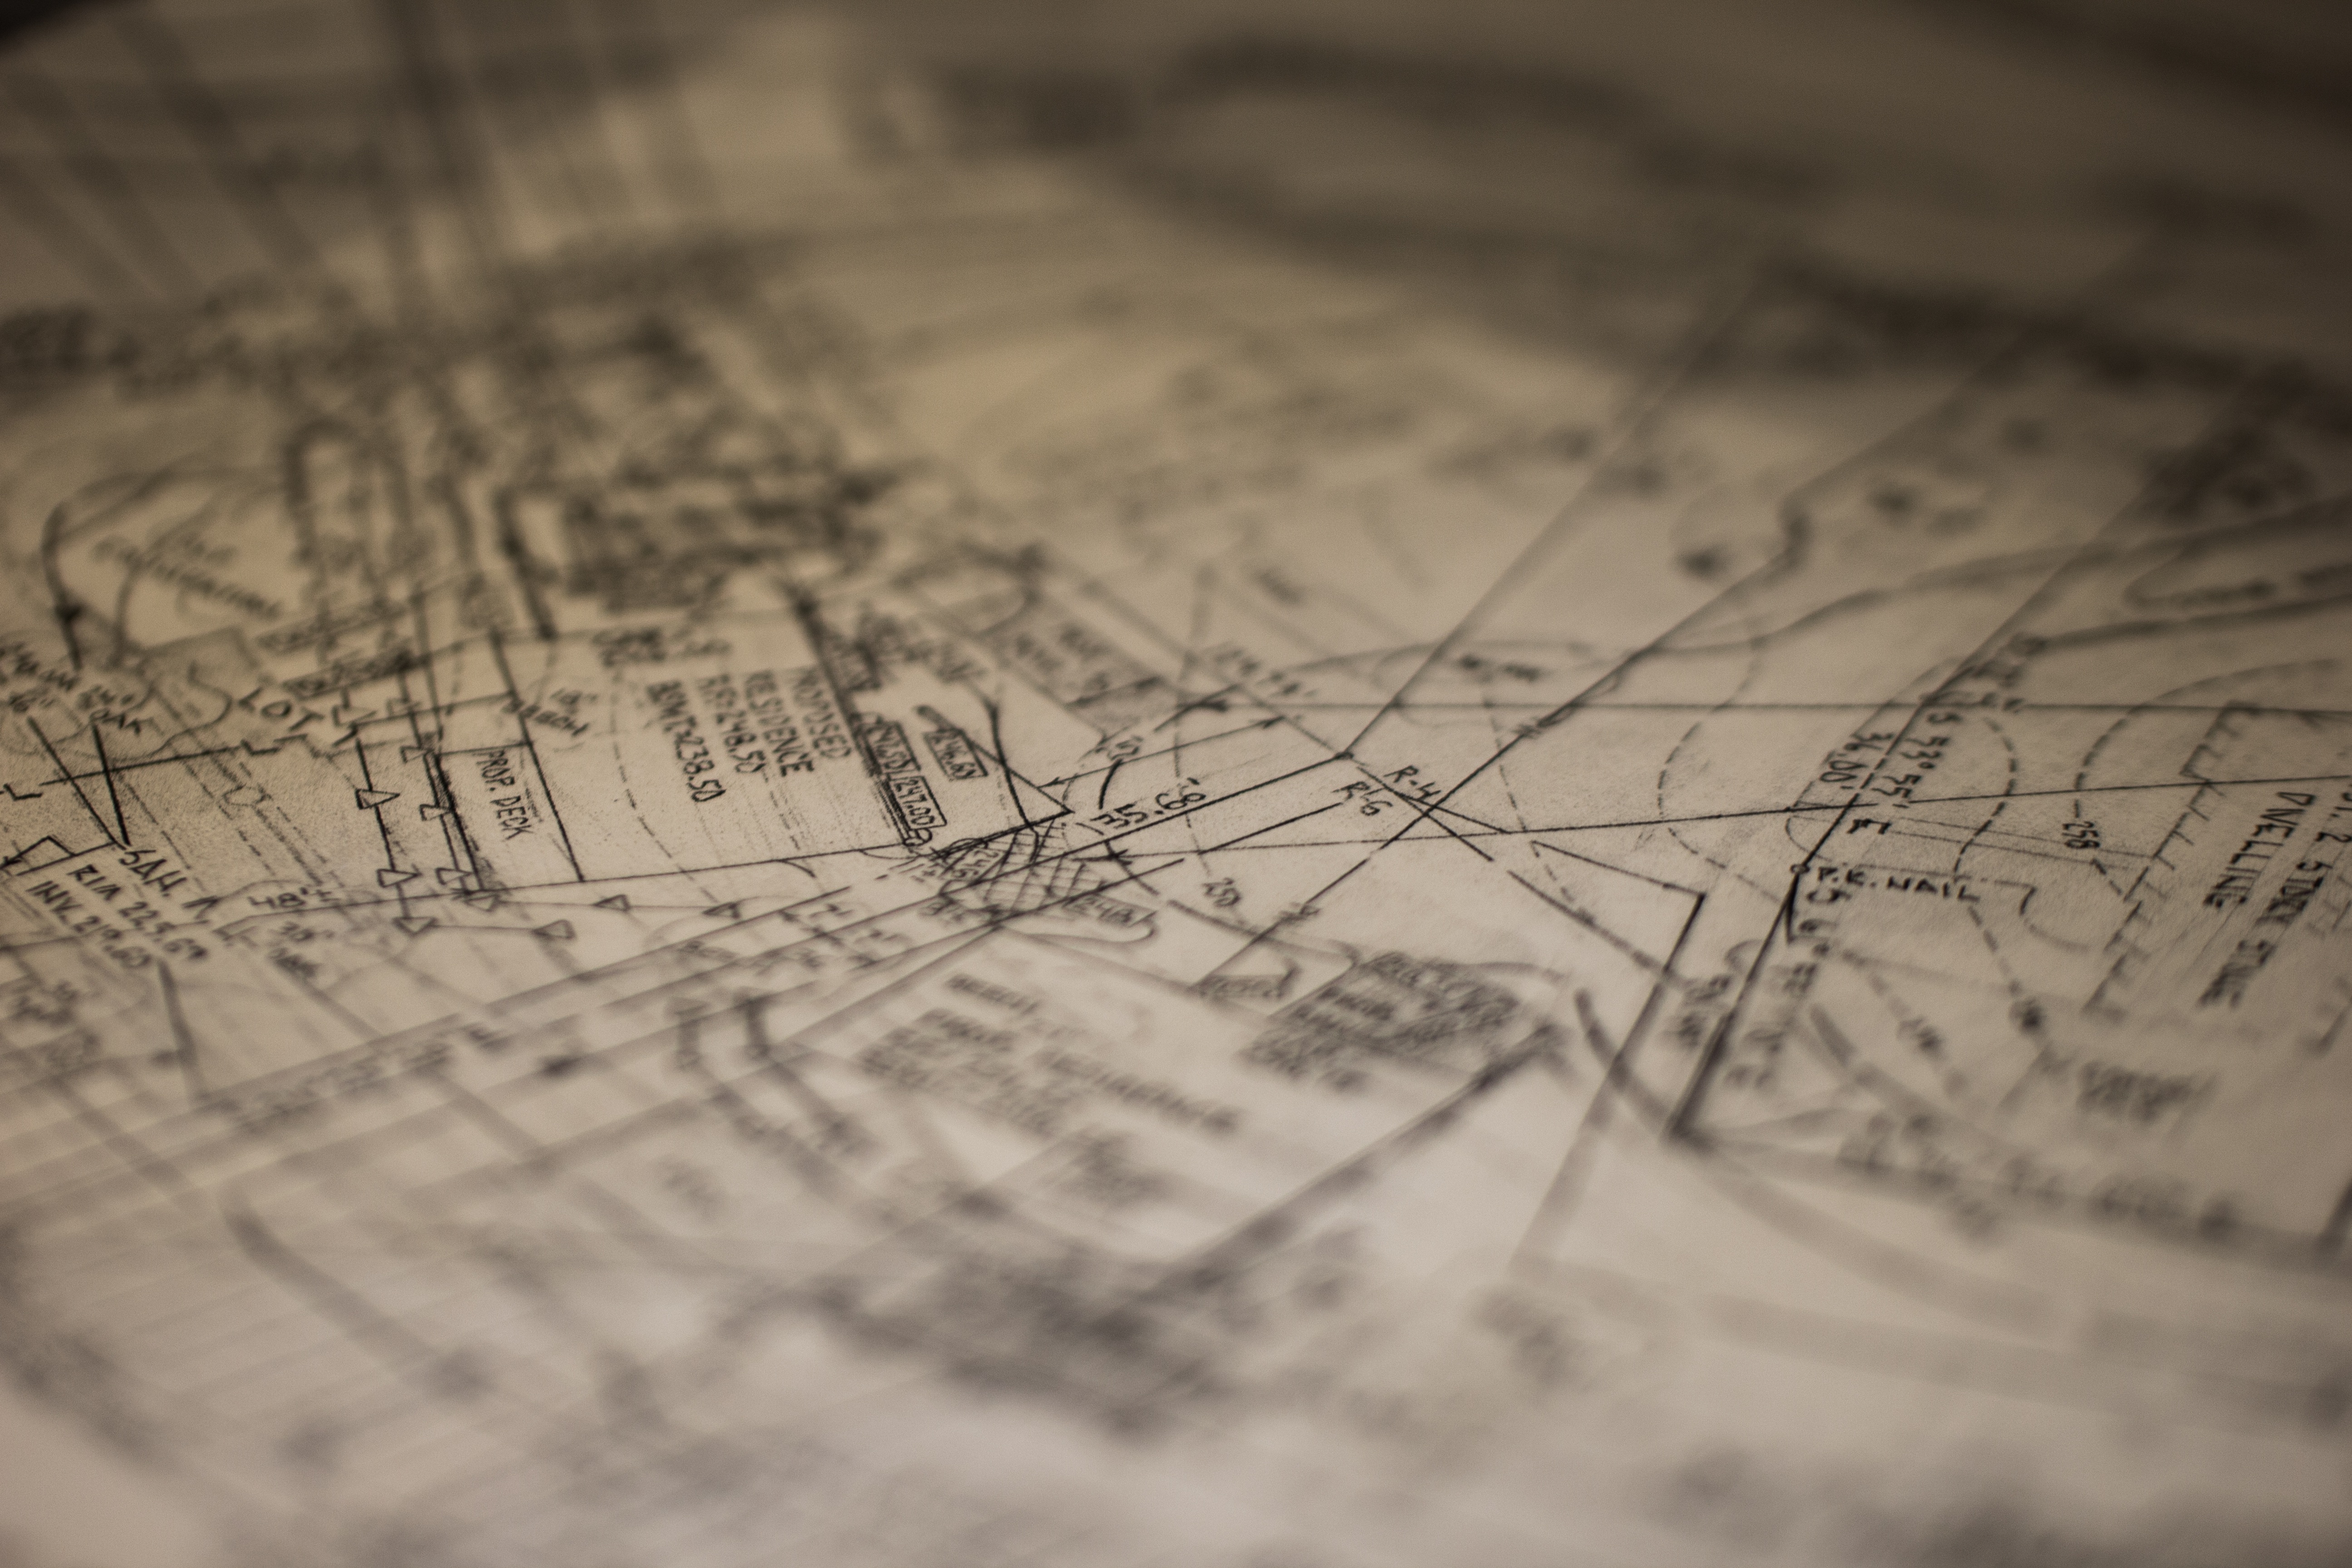
writing, hand, black and white, architecture, wood, white, photography, house, texture, number, building, home, construction, line, residence, property, exterior, residential, monochrome, circle, close up, font, sketch, drawing, handwriting, shape, plans, home design, blueprint, property investment, monochrome photography